Strike Back (TV series)

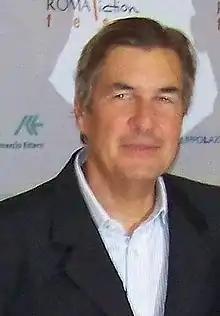
Andy Harries pitched the series to BSkyB, even though he had not read the book.

The television series is based on a novel of the same name by Chris Ryan, a former SAS soldier who was known as the only member of his unit, Bravo Two Zero, to evade capture by Iraqi forces during the Gulf War in 1991, and was regarded as the most difficult escape for a British soldier. Ryan became a novelist after leaving the SAS. Andy Harries, the chief executive of his production company, Left Bank Pictures, saw the novel "Strike Back" at an airport while on holiday, but never got around to reading it. Regardless, he still managed to pitch the idea of a series from the novel to Sky's Head of Drama Elaine Pyke, who commissioned it. Harries said of the experience, "I read the back of the book just to remind myself, I remember Elaine saying 'what's the story' and I said 'Don't worry about that, it's really the thrust of the piece.'" The commission became part of Sky's £10 million commitment to producing original dramas based on novels following the network's success in adapting the "Discworld" novels from Terry Pratchett. It was also a part of Sky's attempt to replicate the pace of American-based action series including "24". Chris Ryan became involved in the project by acting as a series consultant and script advisor. Harries also served as a producer on the show.